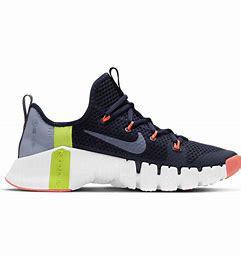
Brand: Nike
Model: Free Metcon 3